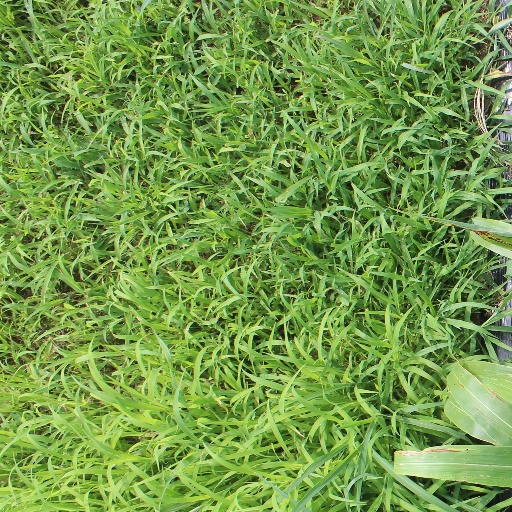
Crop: sorghum